Alastair Cook

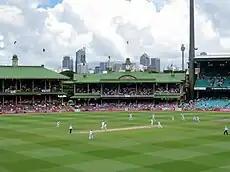
Cook and his fellow England teammates celebrate in the field as Chris Tremlett takes the winning wicket in the 2010–11 Ashes series.

Although there were still concerns about Cook's form and technique ahead of the 2010–11 Ashes series, Cook answered his critics in the best way possible. Following a century in one of the warm-up games, Cook opened his series account with 67 as England won the toss and batted at the Gabba in Brisbane. After surrendering a first-innings deficit of 221, Cook fought back with fellow-opener Strauss and Jonathan Trott. Strauss scored 110 as England scored 188 for the first wicket. With this partnership, Cook and Strauss became England's highest scoring opening partners across their four years together, beating an eighty-year-old record set by Jack Hobbs and Herbert Sutcliffe; albeit taking 44 more innings to do so. Cook was joined by Trott and they scored an unbeaten partnership of 329; Cook recorded his first double-century in first-class cricket, finishing on 235 not out, and Trott scored 135 not out before England declared on 517–1. Cook's 235* overtook Don Bradman's record score at the ground and several other records were set in that innings.